Illustrations of the Family of Psittacidae, or Parrots

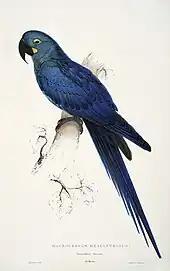
A large blue parrot

When Lear sold his remaining copies of "Parrots" to Gould, part of the agreement was that Lear would travel to the zoos of continental Europe with him to collect material for "Birds of Europe". The trip, initially delayed by Elizabeth Gould's premature labour and the Goulds getting influenza, took place in July 1833, and Lear eventually produced 68 plates for the book, acknowledged by Gould. He produced at least ten plates for Gould's "A Monograph of the Ramphastidae, or Family of Toucans". Although he signed several plates in the first edition, his signatures had disappeared in the second edition of 1854. Lear painted backgrounds for some of the plates in "A Monograph of the Trogonidae, or Family of Trogons" (1835–1838) but all 36 plates are signed only as by John and Elizabeth Gould.